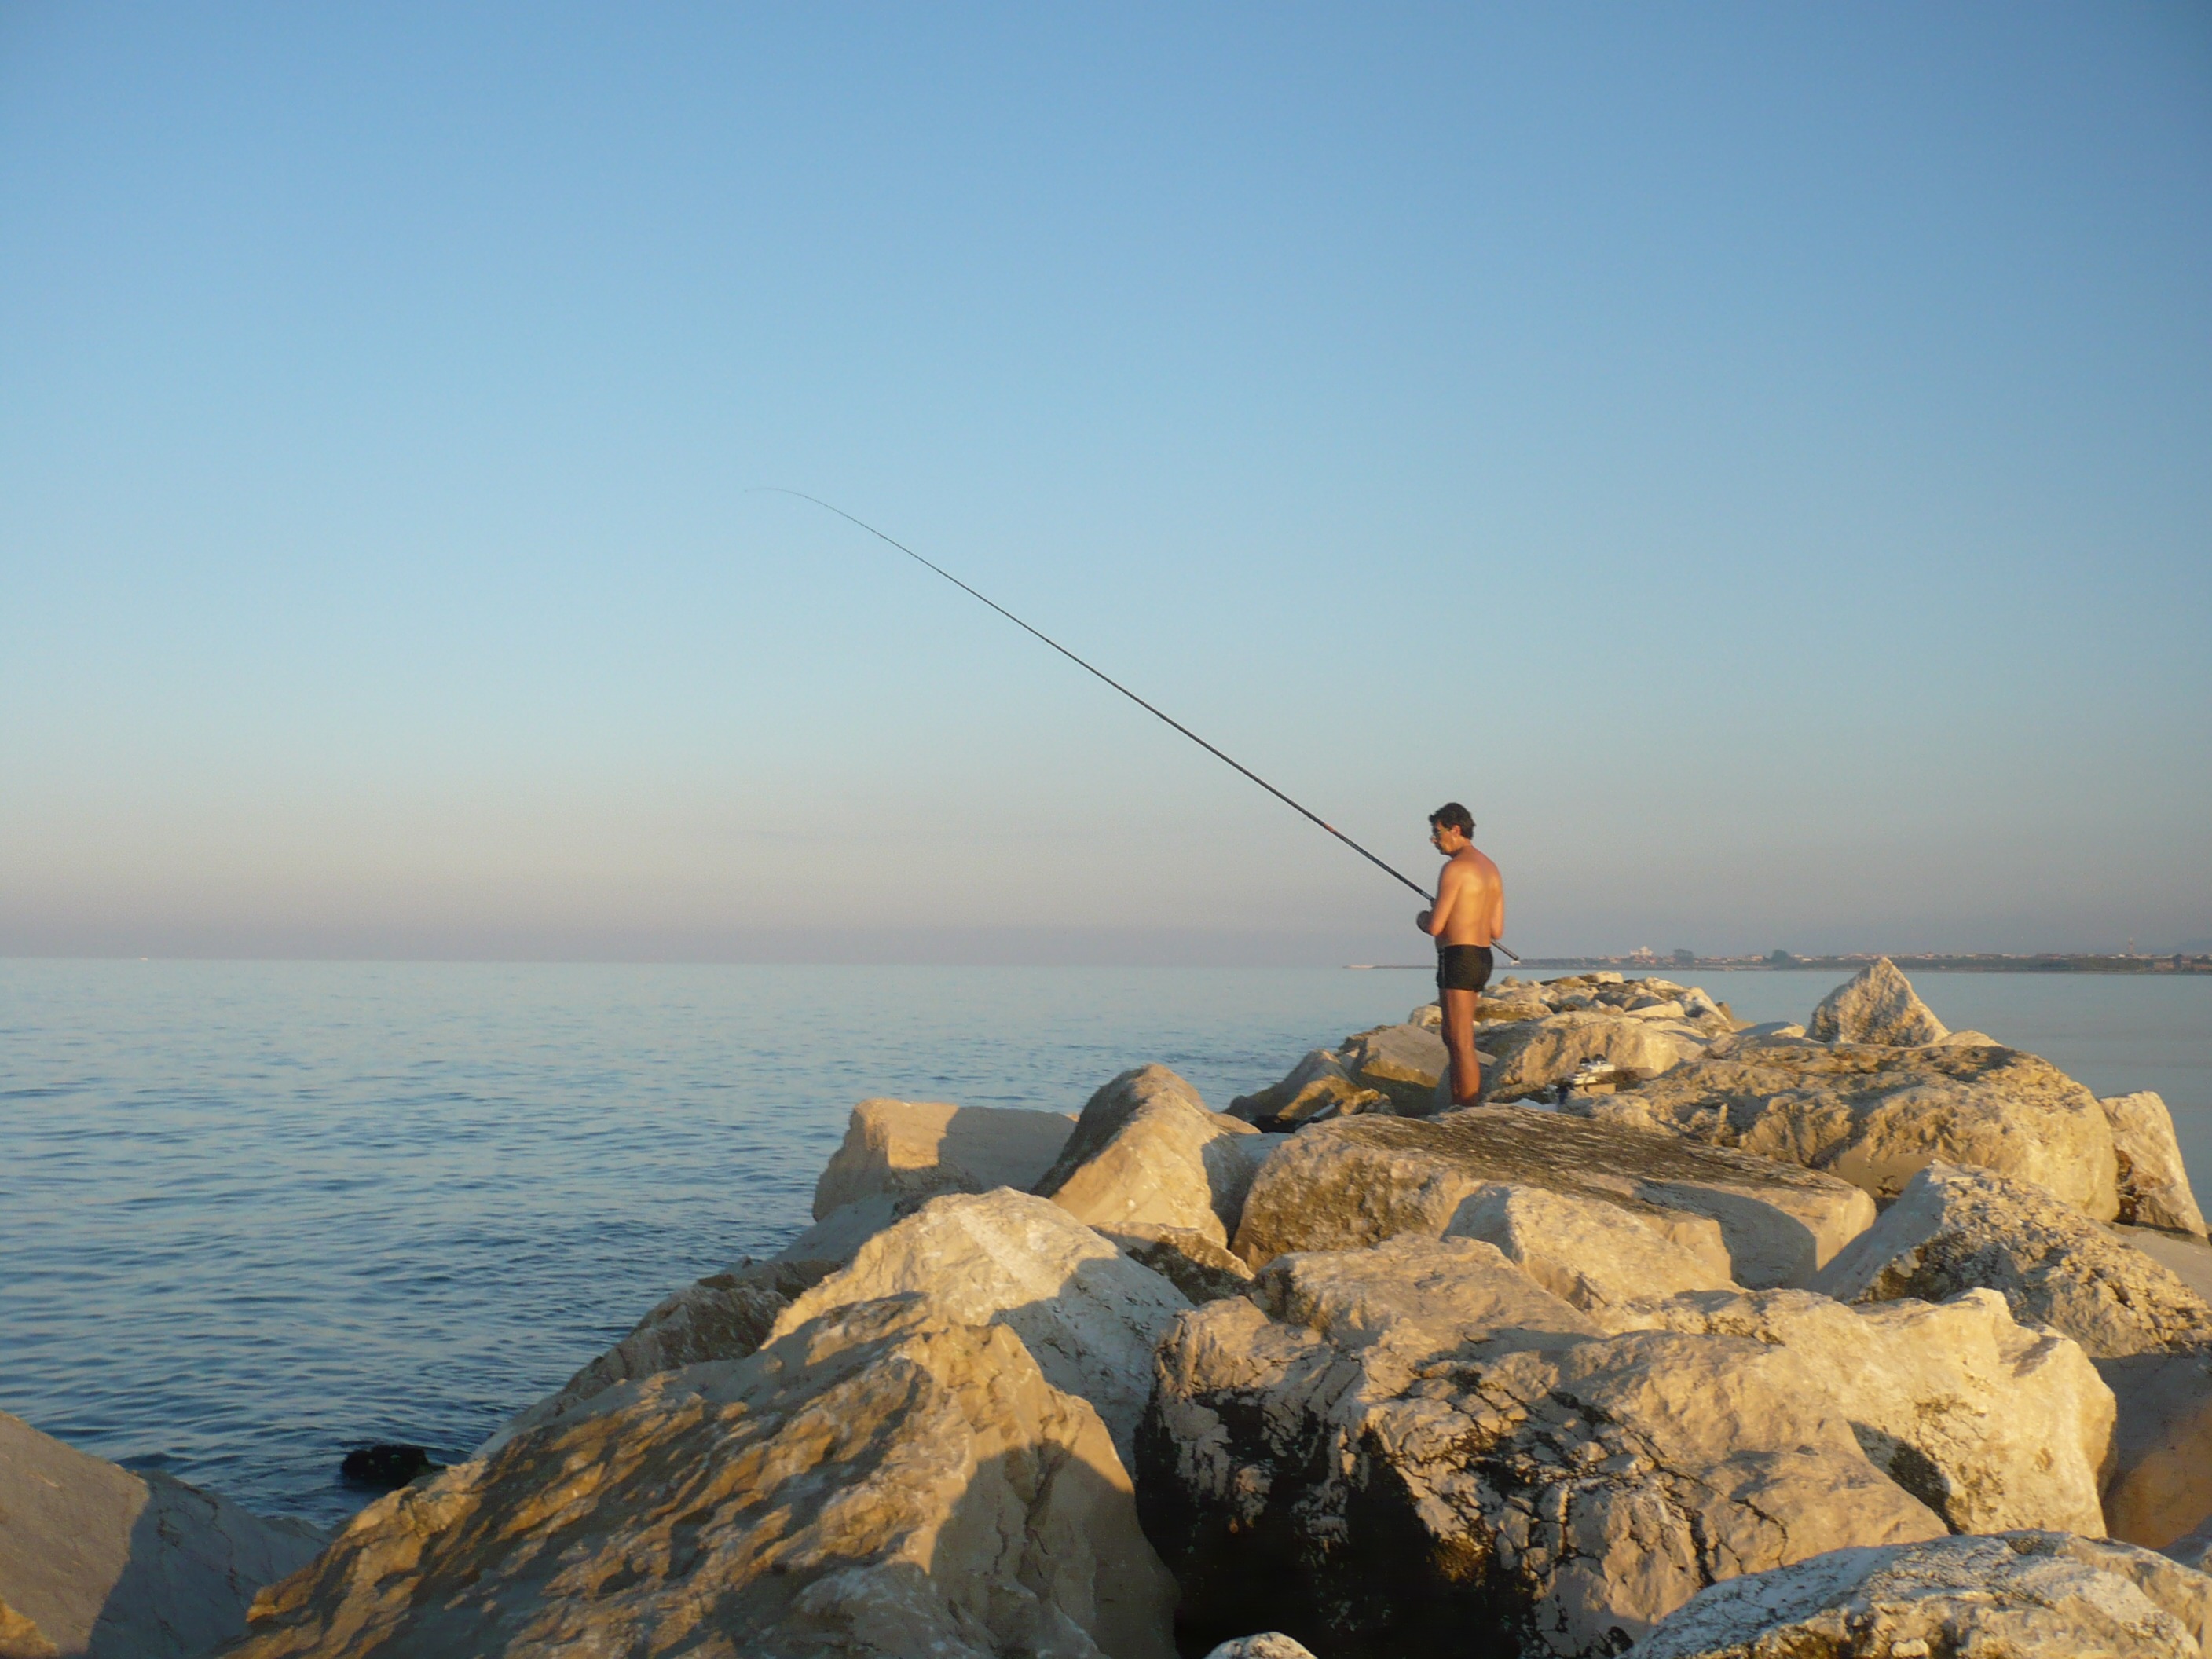
beach, sea, coast, rock, ocean, shore, recreation, cliff, tower, fishing, fisherman, bay, italy, terrain, cape, outdoor recreation, san benedetto del tronto